Karatuzsky District

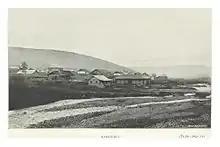
Karatuzskoye in 1895

As of 2013, the Head of the district and the Chairman of the District Council is Konstantin A. Tyunin.